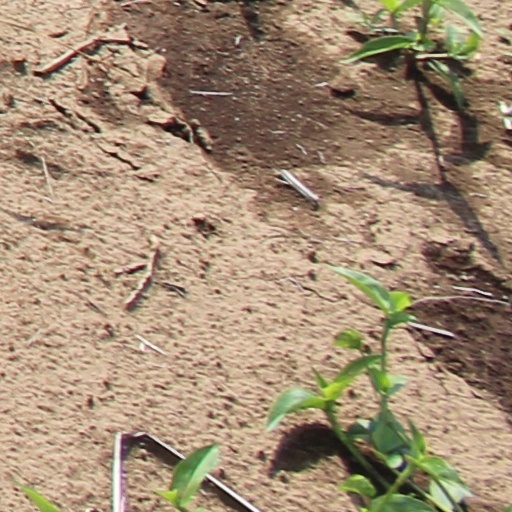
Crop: wheat